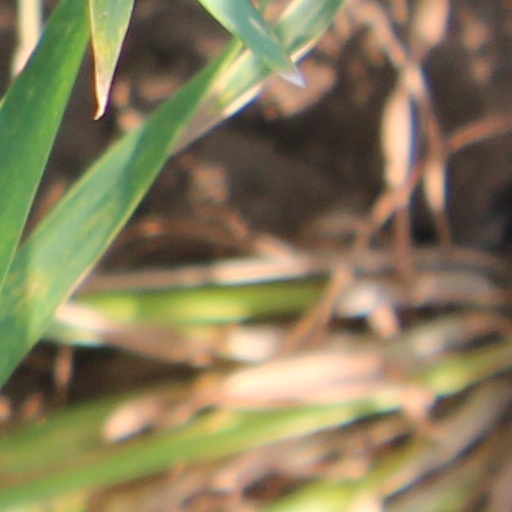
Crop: wheat